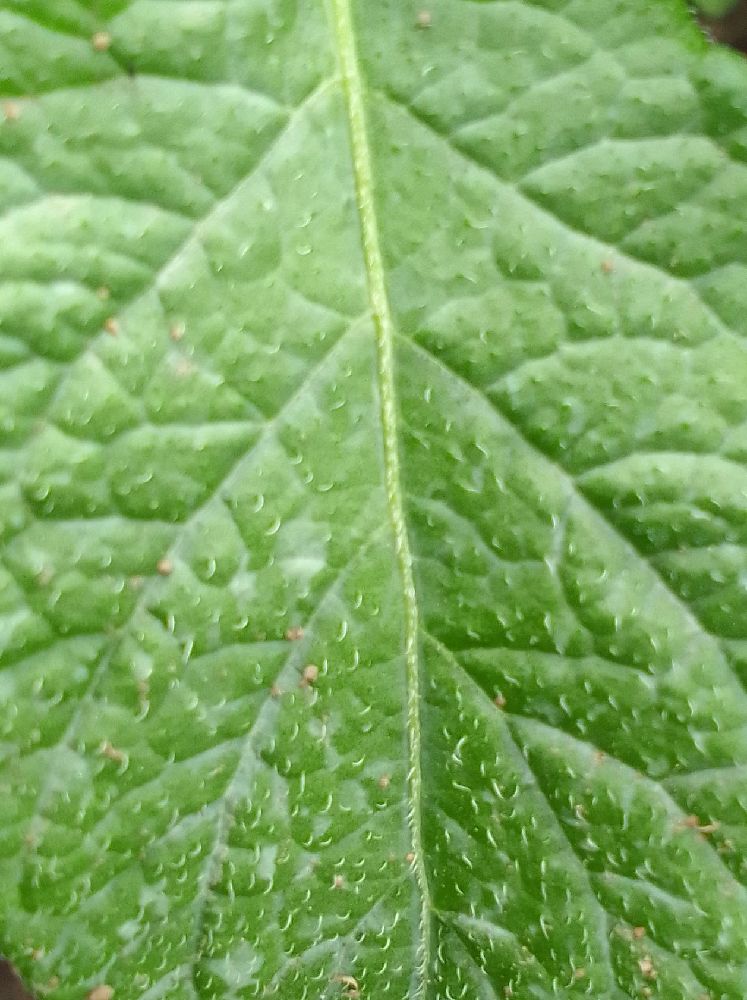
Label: Healthy